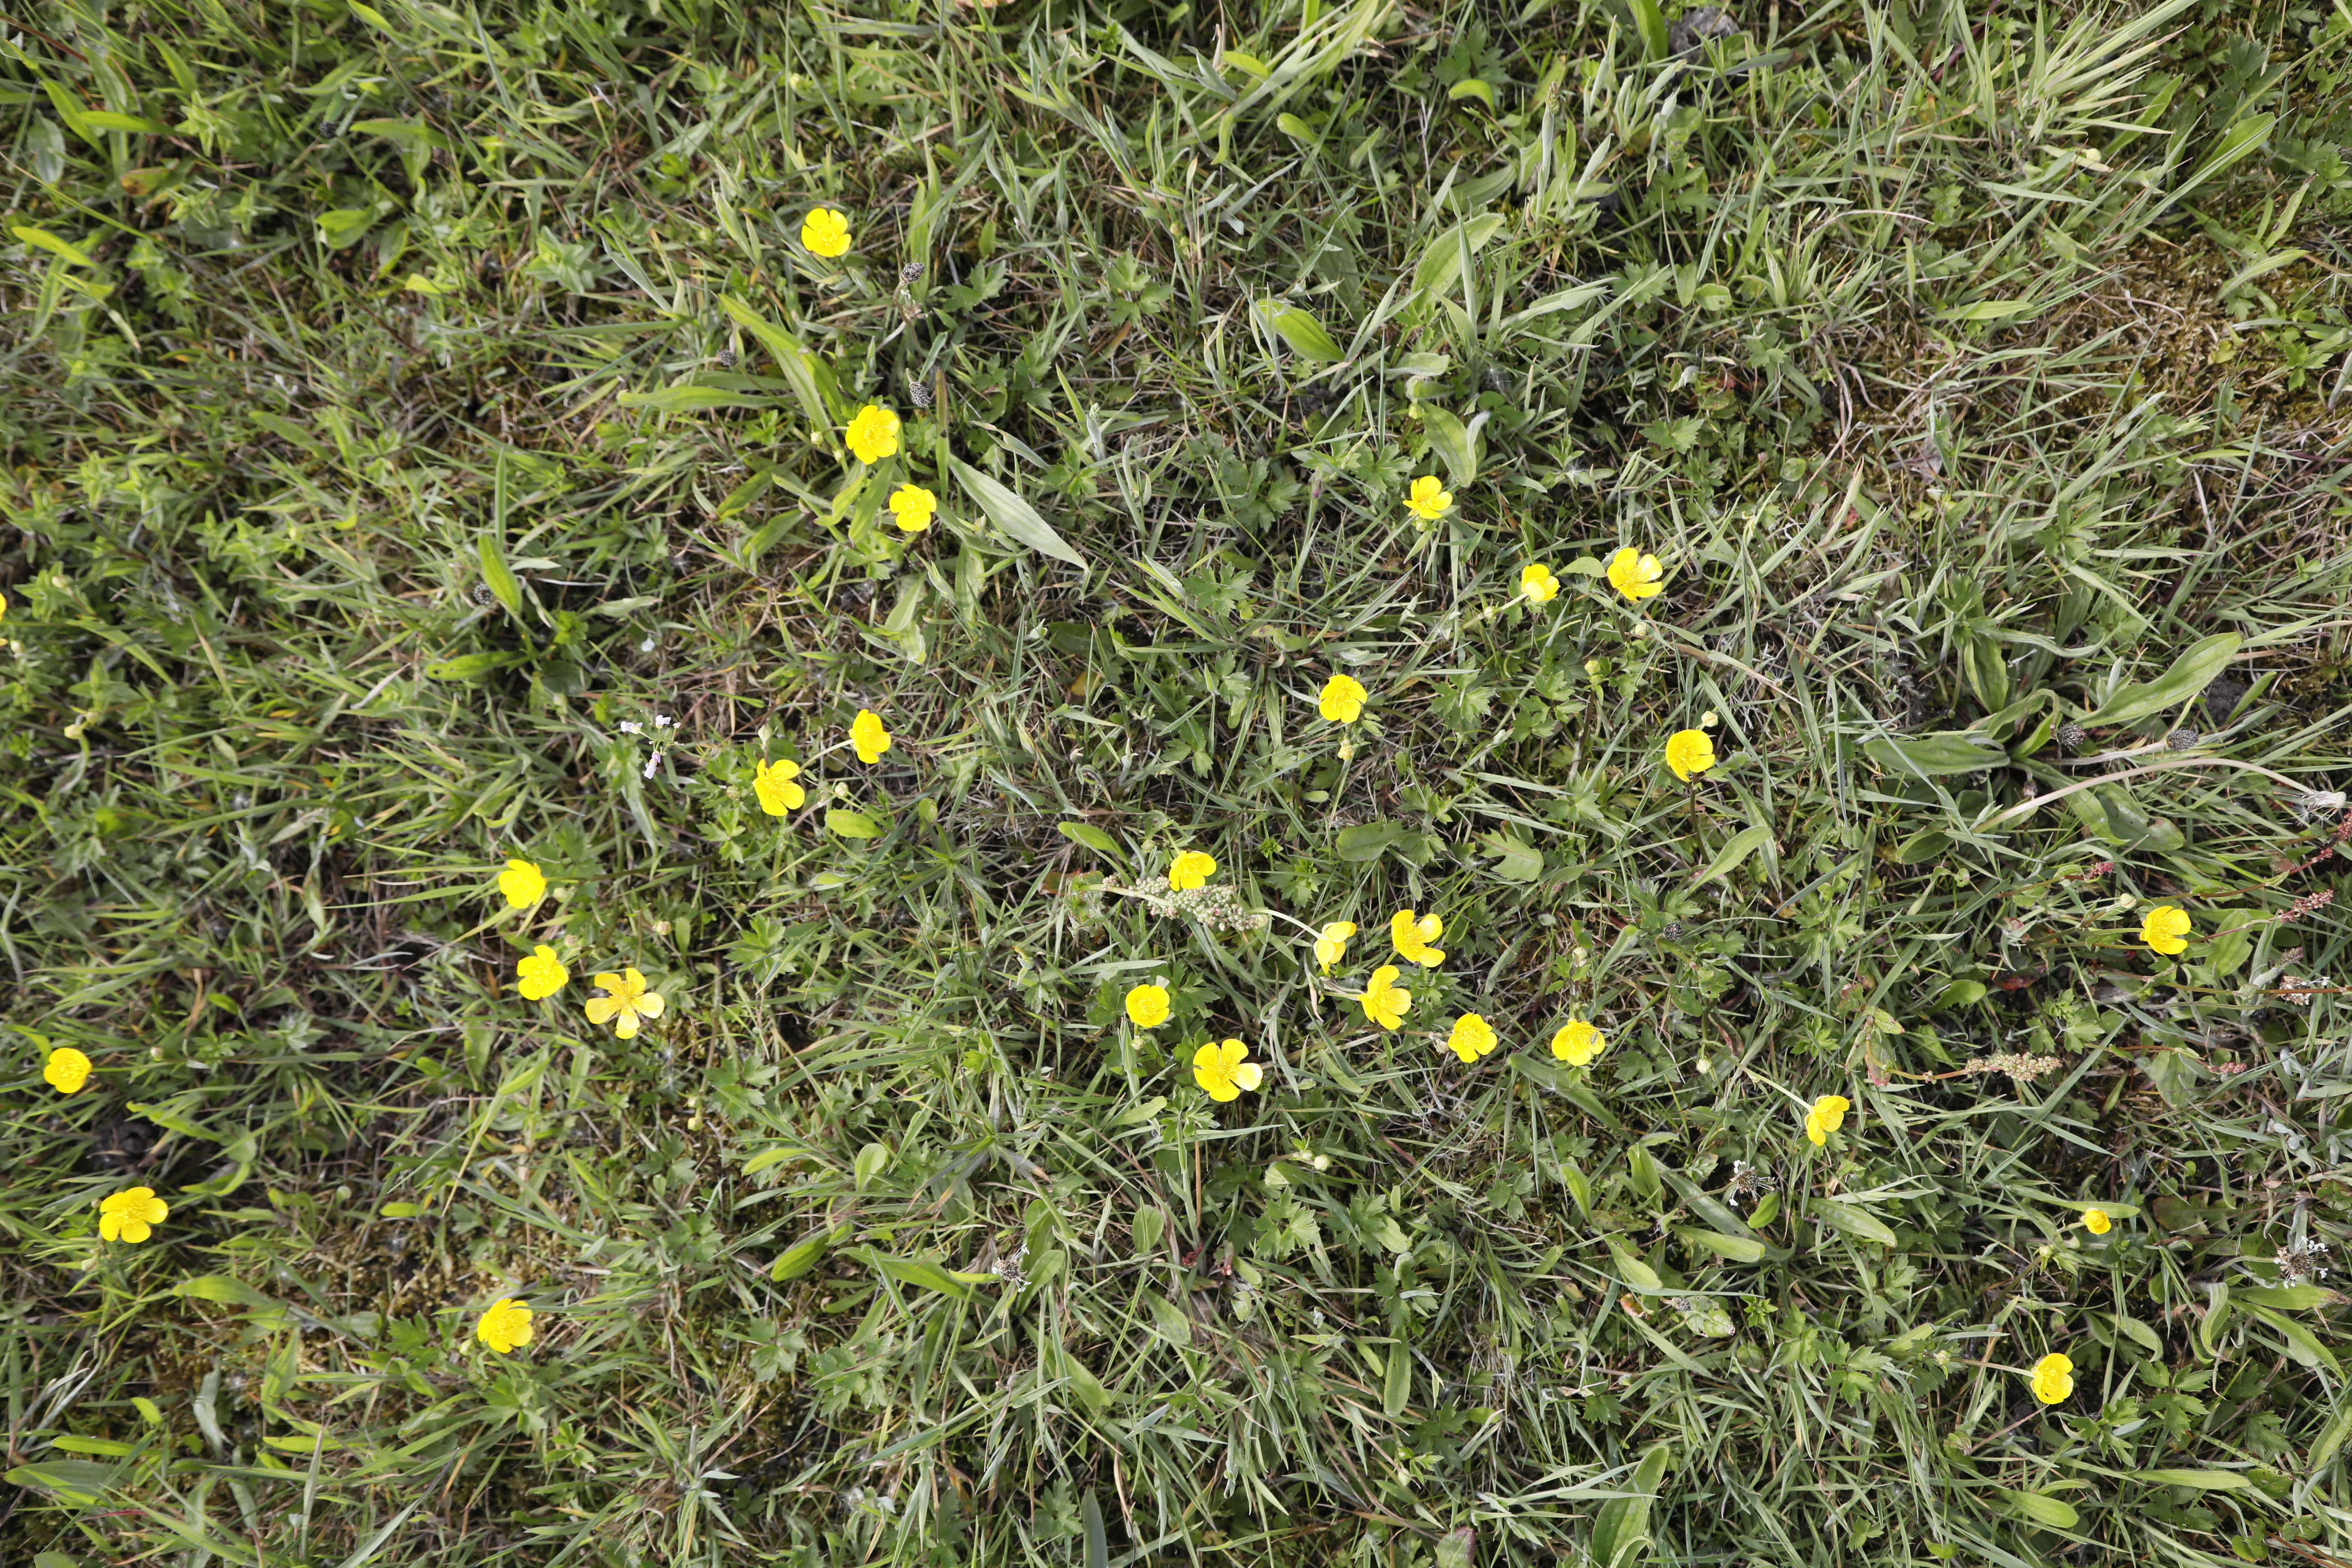
Plant species: Buttercup * (aggregate), Plantago lanceolata